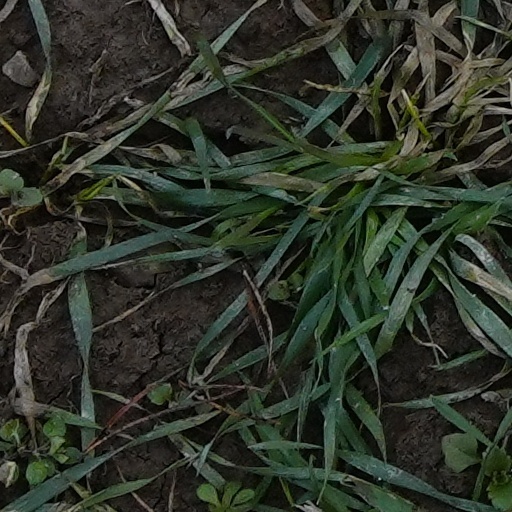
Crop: wheat